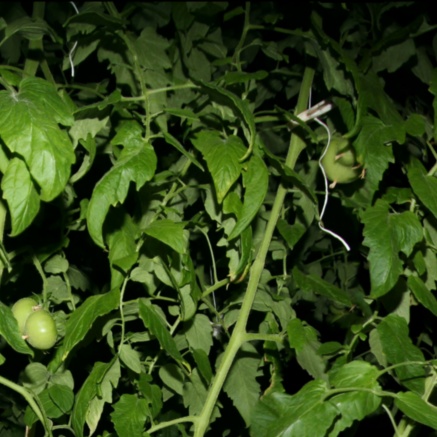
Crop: tomato